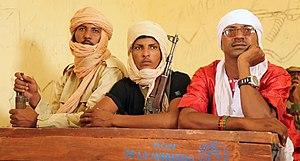
Combattants de la CMA lors d'une réunion avec des représentants de l'ONU à Ber, au Mali, en janvier 2017. 1
Le Mouvement national de libération de l'Azawad ou MNLA est une organisation politique et militaire majoritairement touarègue, active au nord du Mali. Son objectif est l'indépendance du territoire de l'Azawad. Créé en 2011, c'est l'un des principaux groupes armés impliqué dans la guerre du Mali.